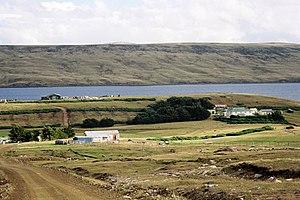
Cet article recense les monuments historiques de la province de Terre de Feu, Antarctique et Îles de l'Atlantique Sud, en Argentine.
La baie de San Carlos est une baie/fjord située sur la côte ouest de Malouine orientale, faisant face au détroit des Malouines, dans les îles Malouines.